Jubilo

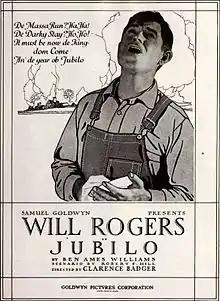
Advertisement

Jubilo is a 1919 American comedy film directed by Clarence G. Badger and written by Robert F. Hill. The film stars Will Rogers, Josie Sedgwick, Charles K. French, Willard Louis, and James Mason. The film was released on December 7, 1919, by Goldwyn Pictures.